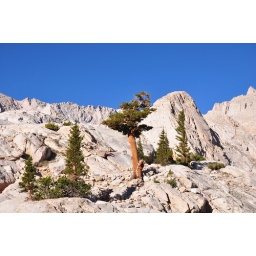
These trees are nestled on the rock above timberline.